Frankenstein's Castle of Freaks

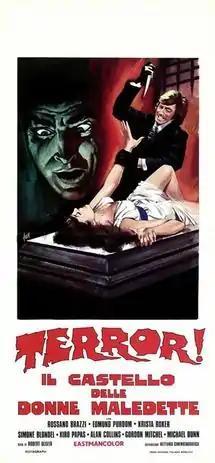
Theatrical release poster

A Neanderthal man is lynched by villagers and Count Frankenstein brings the monster back to life. Trying to avoid detection from the authorities and the locals, his creation escapes and wreaks havoc.